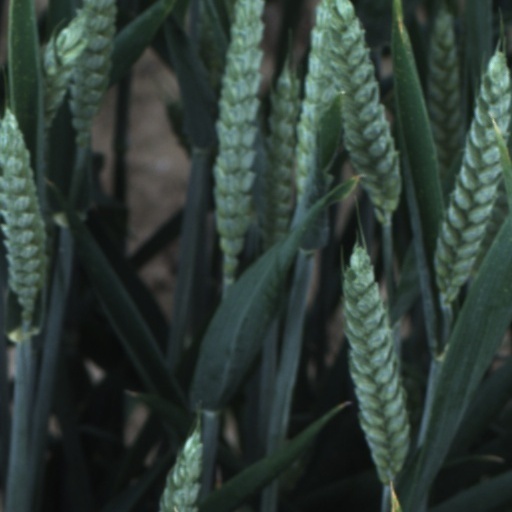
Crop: wheat